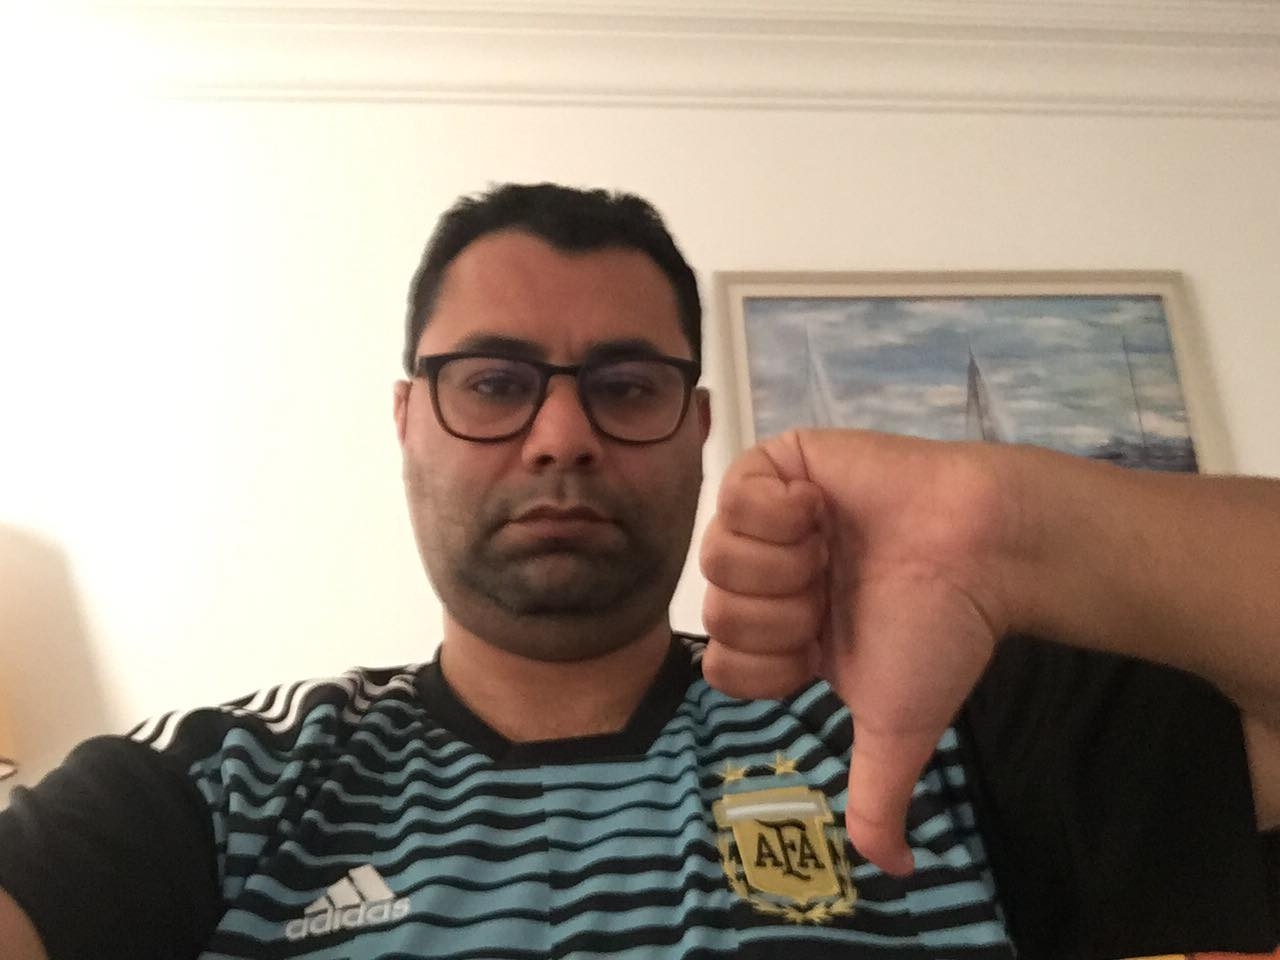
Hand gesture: dislike